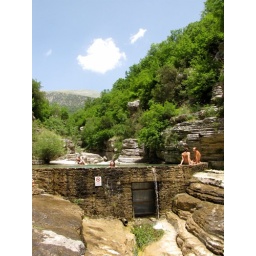
looking up toward the pool. door keeps the water in